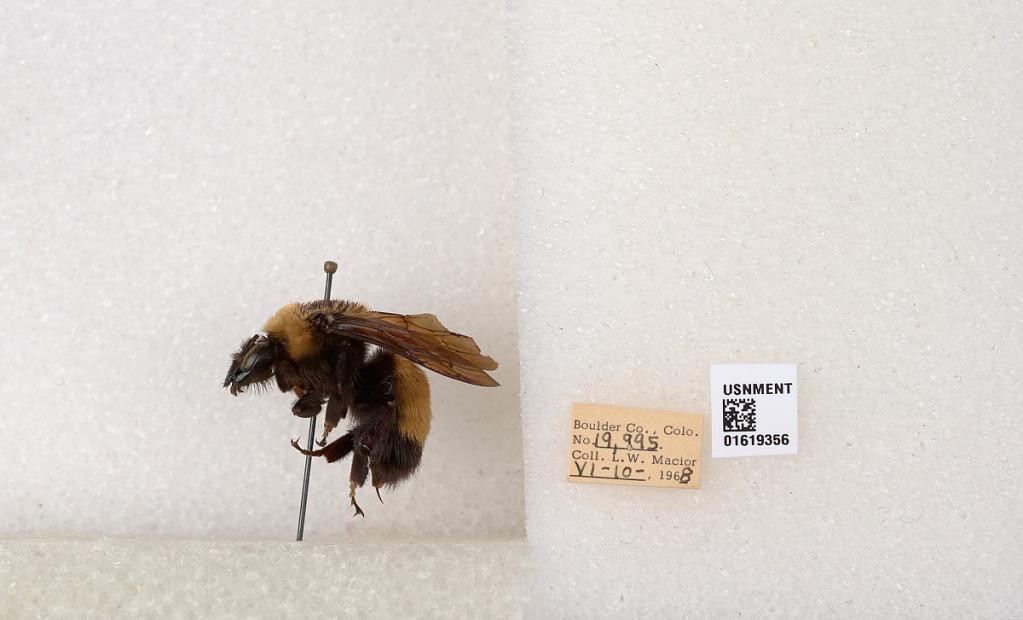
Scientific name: Bombus (Bombus) nevadensis Cresson